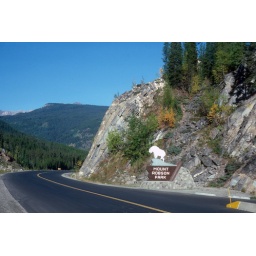
mountain goat in profile on signboard